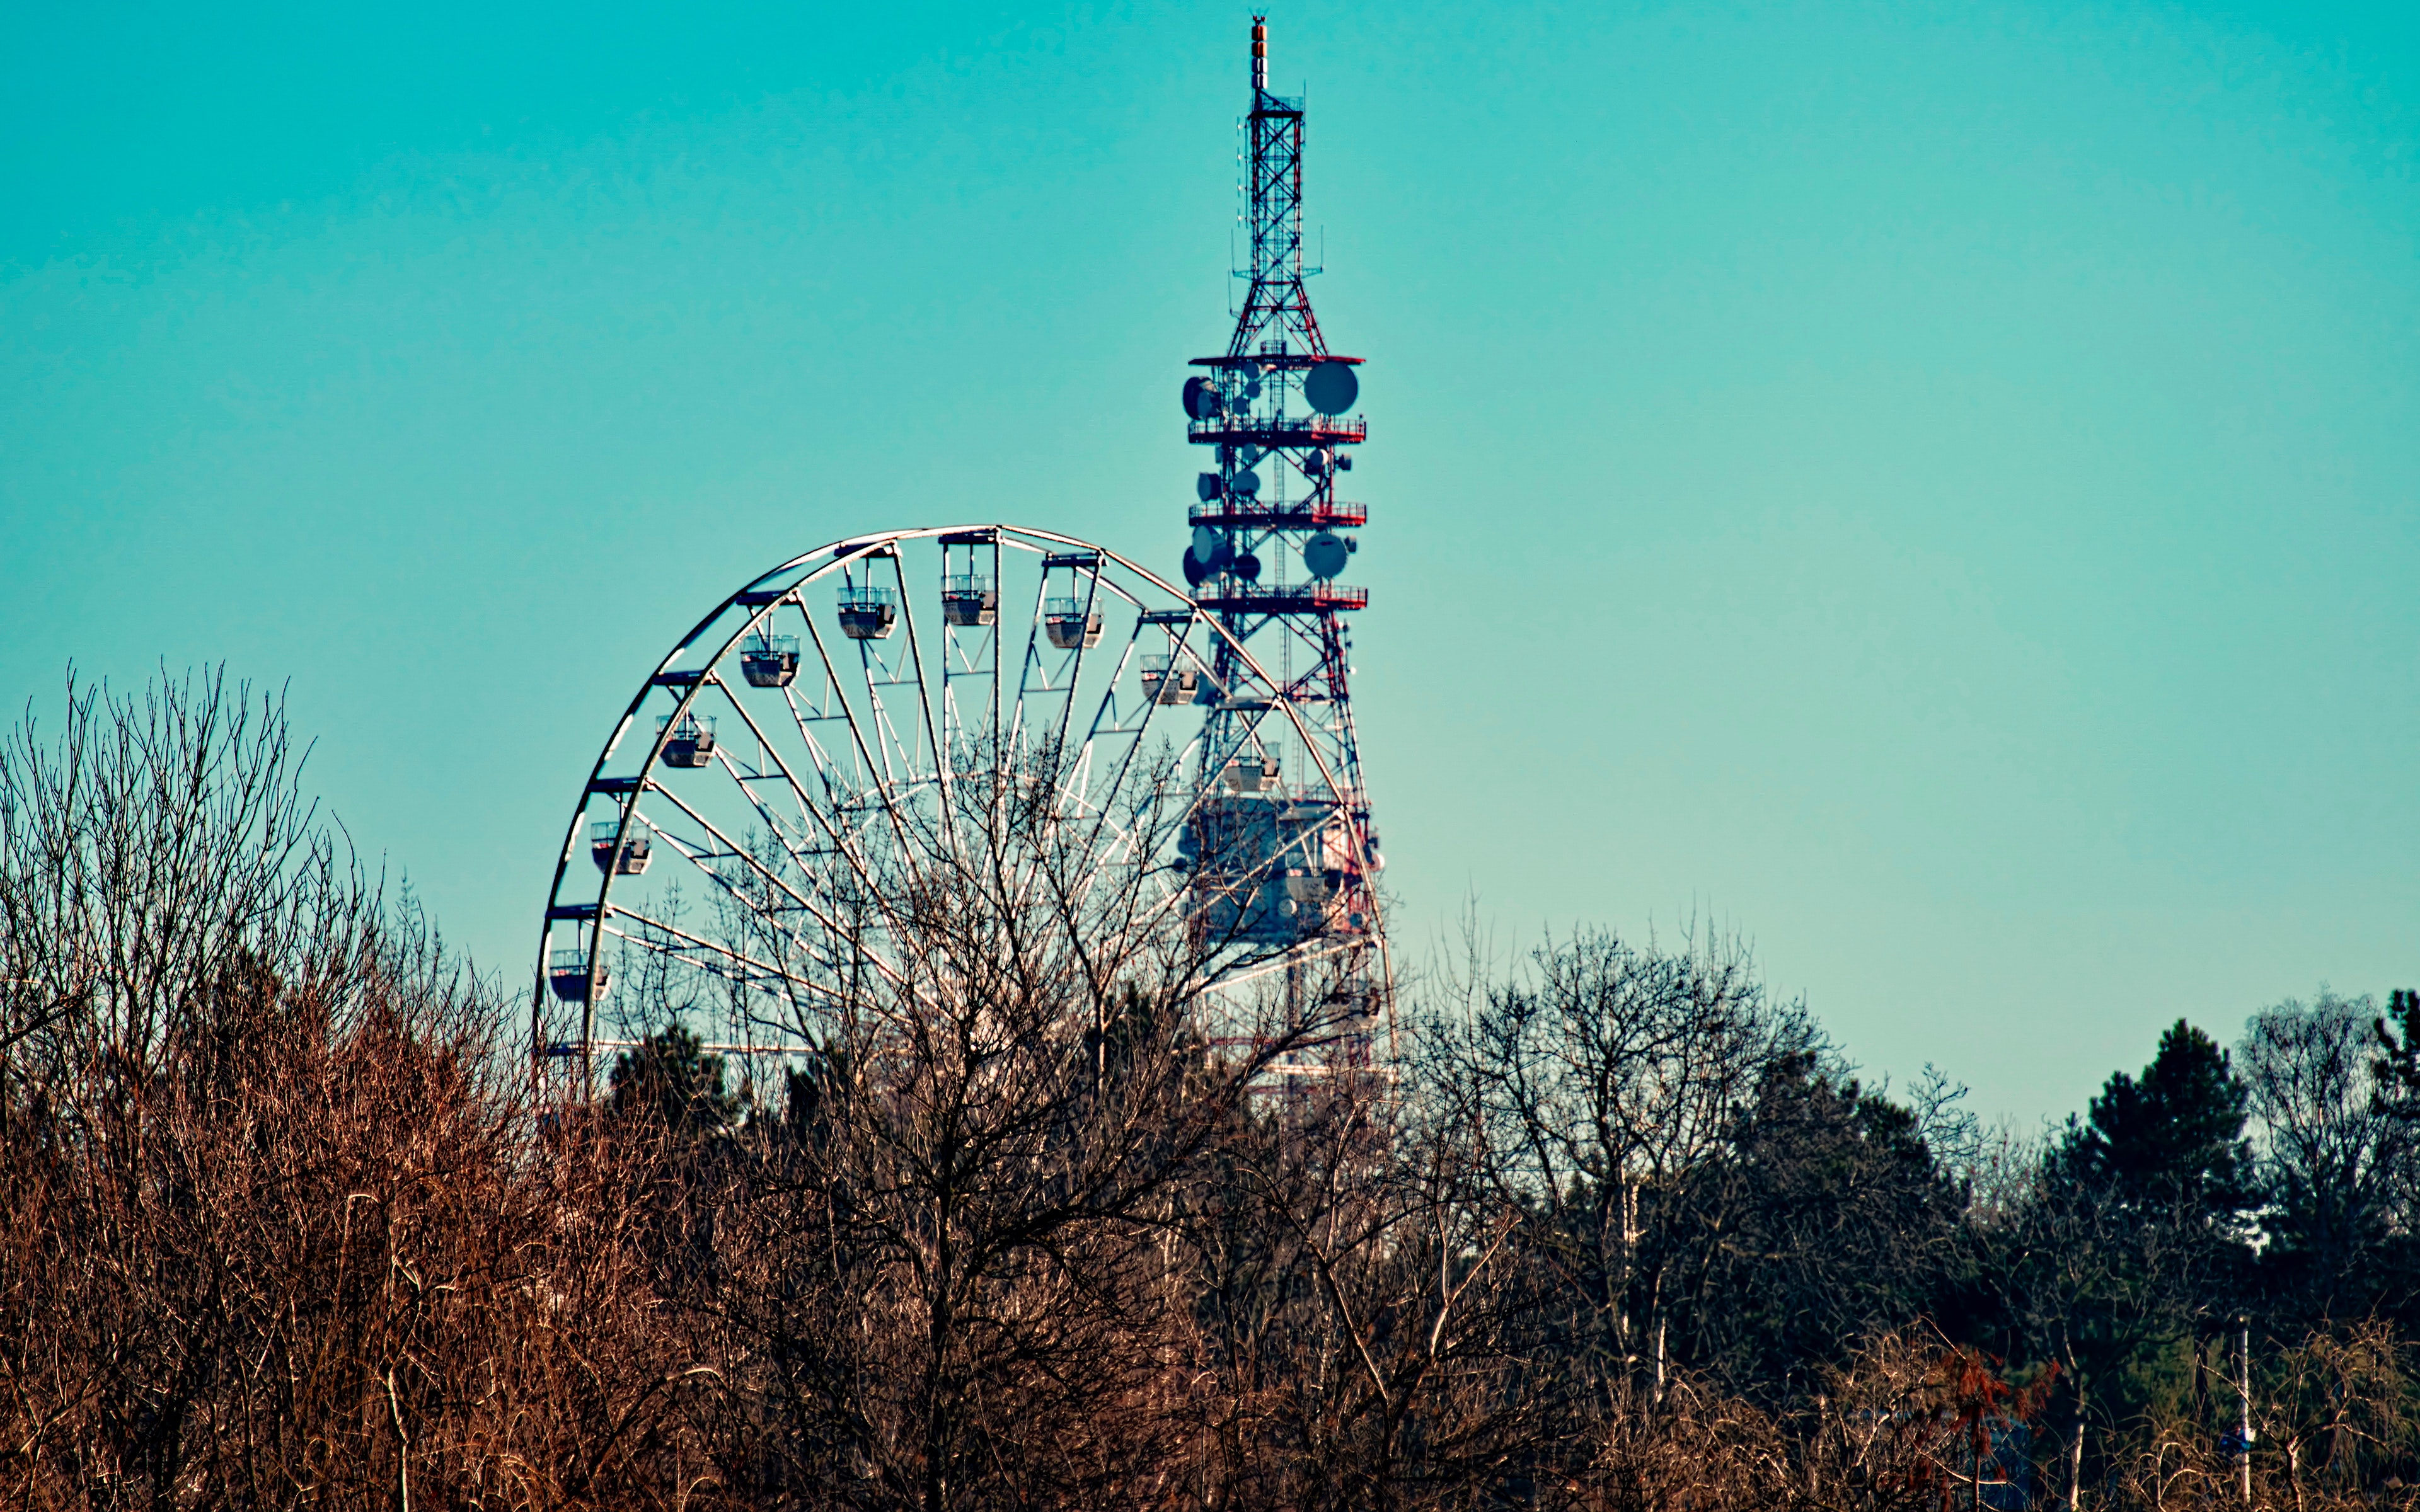
sky, landmark, amusement ride, ferris wheel, tourist attraction, amusement park, tree, tower, cloud, fun, recreation, architecture, park, plant, roller coaster, city, nonbuilding structure, winter